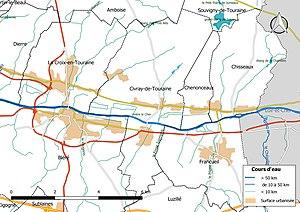
Carte du réseau hydrographique de la commune de fr:Civray-de-Touraine (France).
Civray-de-Touraine est une commune française du département d'Indre-et-Loire, dans la région Centre-Val de Loire.